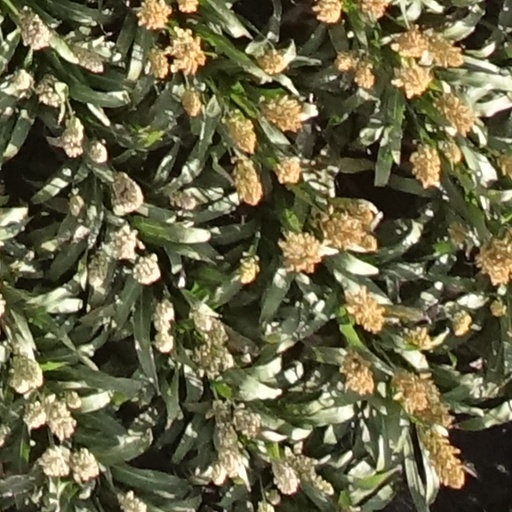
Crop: sorghum